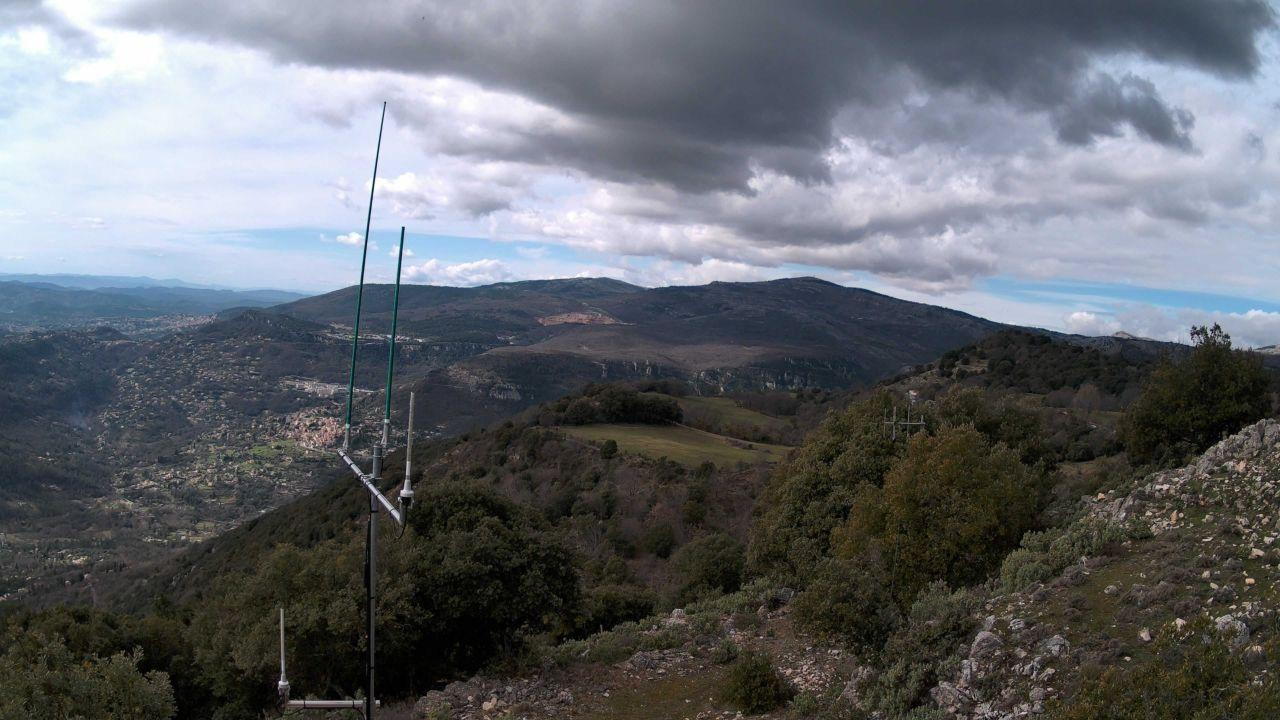
Fire: no
Smoke: yes